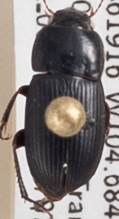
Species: Harpalus ellipsis
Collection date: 2021-07-21
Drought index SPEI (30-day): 1.93
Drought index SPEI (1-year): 0.288
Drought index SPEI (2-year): -0.46